God in Christianity

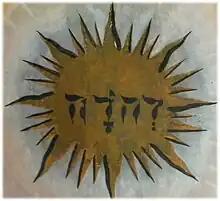
The Tetragrammaton YHWH, the name of God written in Hebrew, old church of Ragunda, Sweden

Early Christian views of God (before the gospels were written) are reflected in the Apostle Paul's statement in 1 Corinthians 8:5–6, written , about twenty years after the crucifixion of Jesus, and 12–21 years before the earliest of the canonical gospels was written:...for us there is but one God, the Father, from whom all things came and for whom we live; and there is but one Lord, Jesus Christ, through whom all things came and through whom we live.Apart from asserting that there is one God, Paul's statement (which is likely based on pre-Pauline confessions) includes a number of other significant elements: he distinguishes Christian belief from the Jewish background of the time by referring to Jesus and the Father almost in the same breath, and by conferring on Jesus the title of divine honor "Lord", as well as calling him Christ.